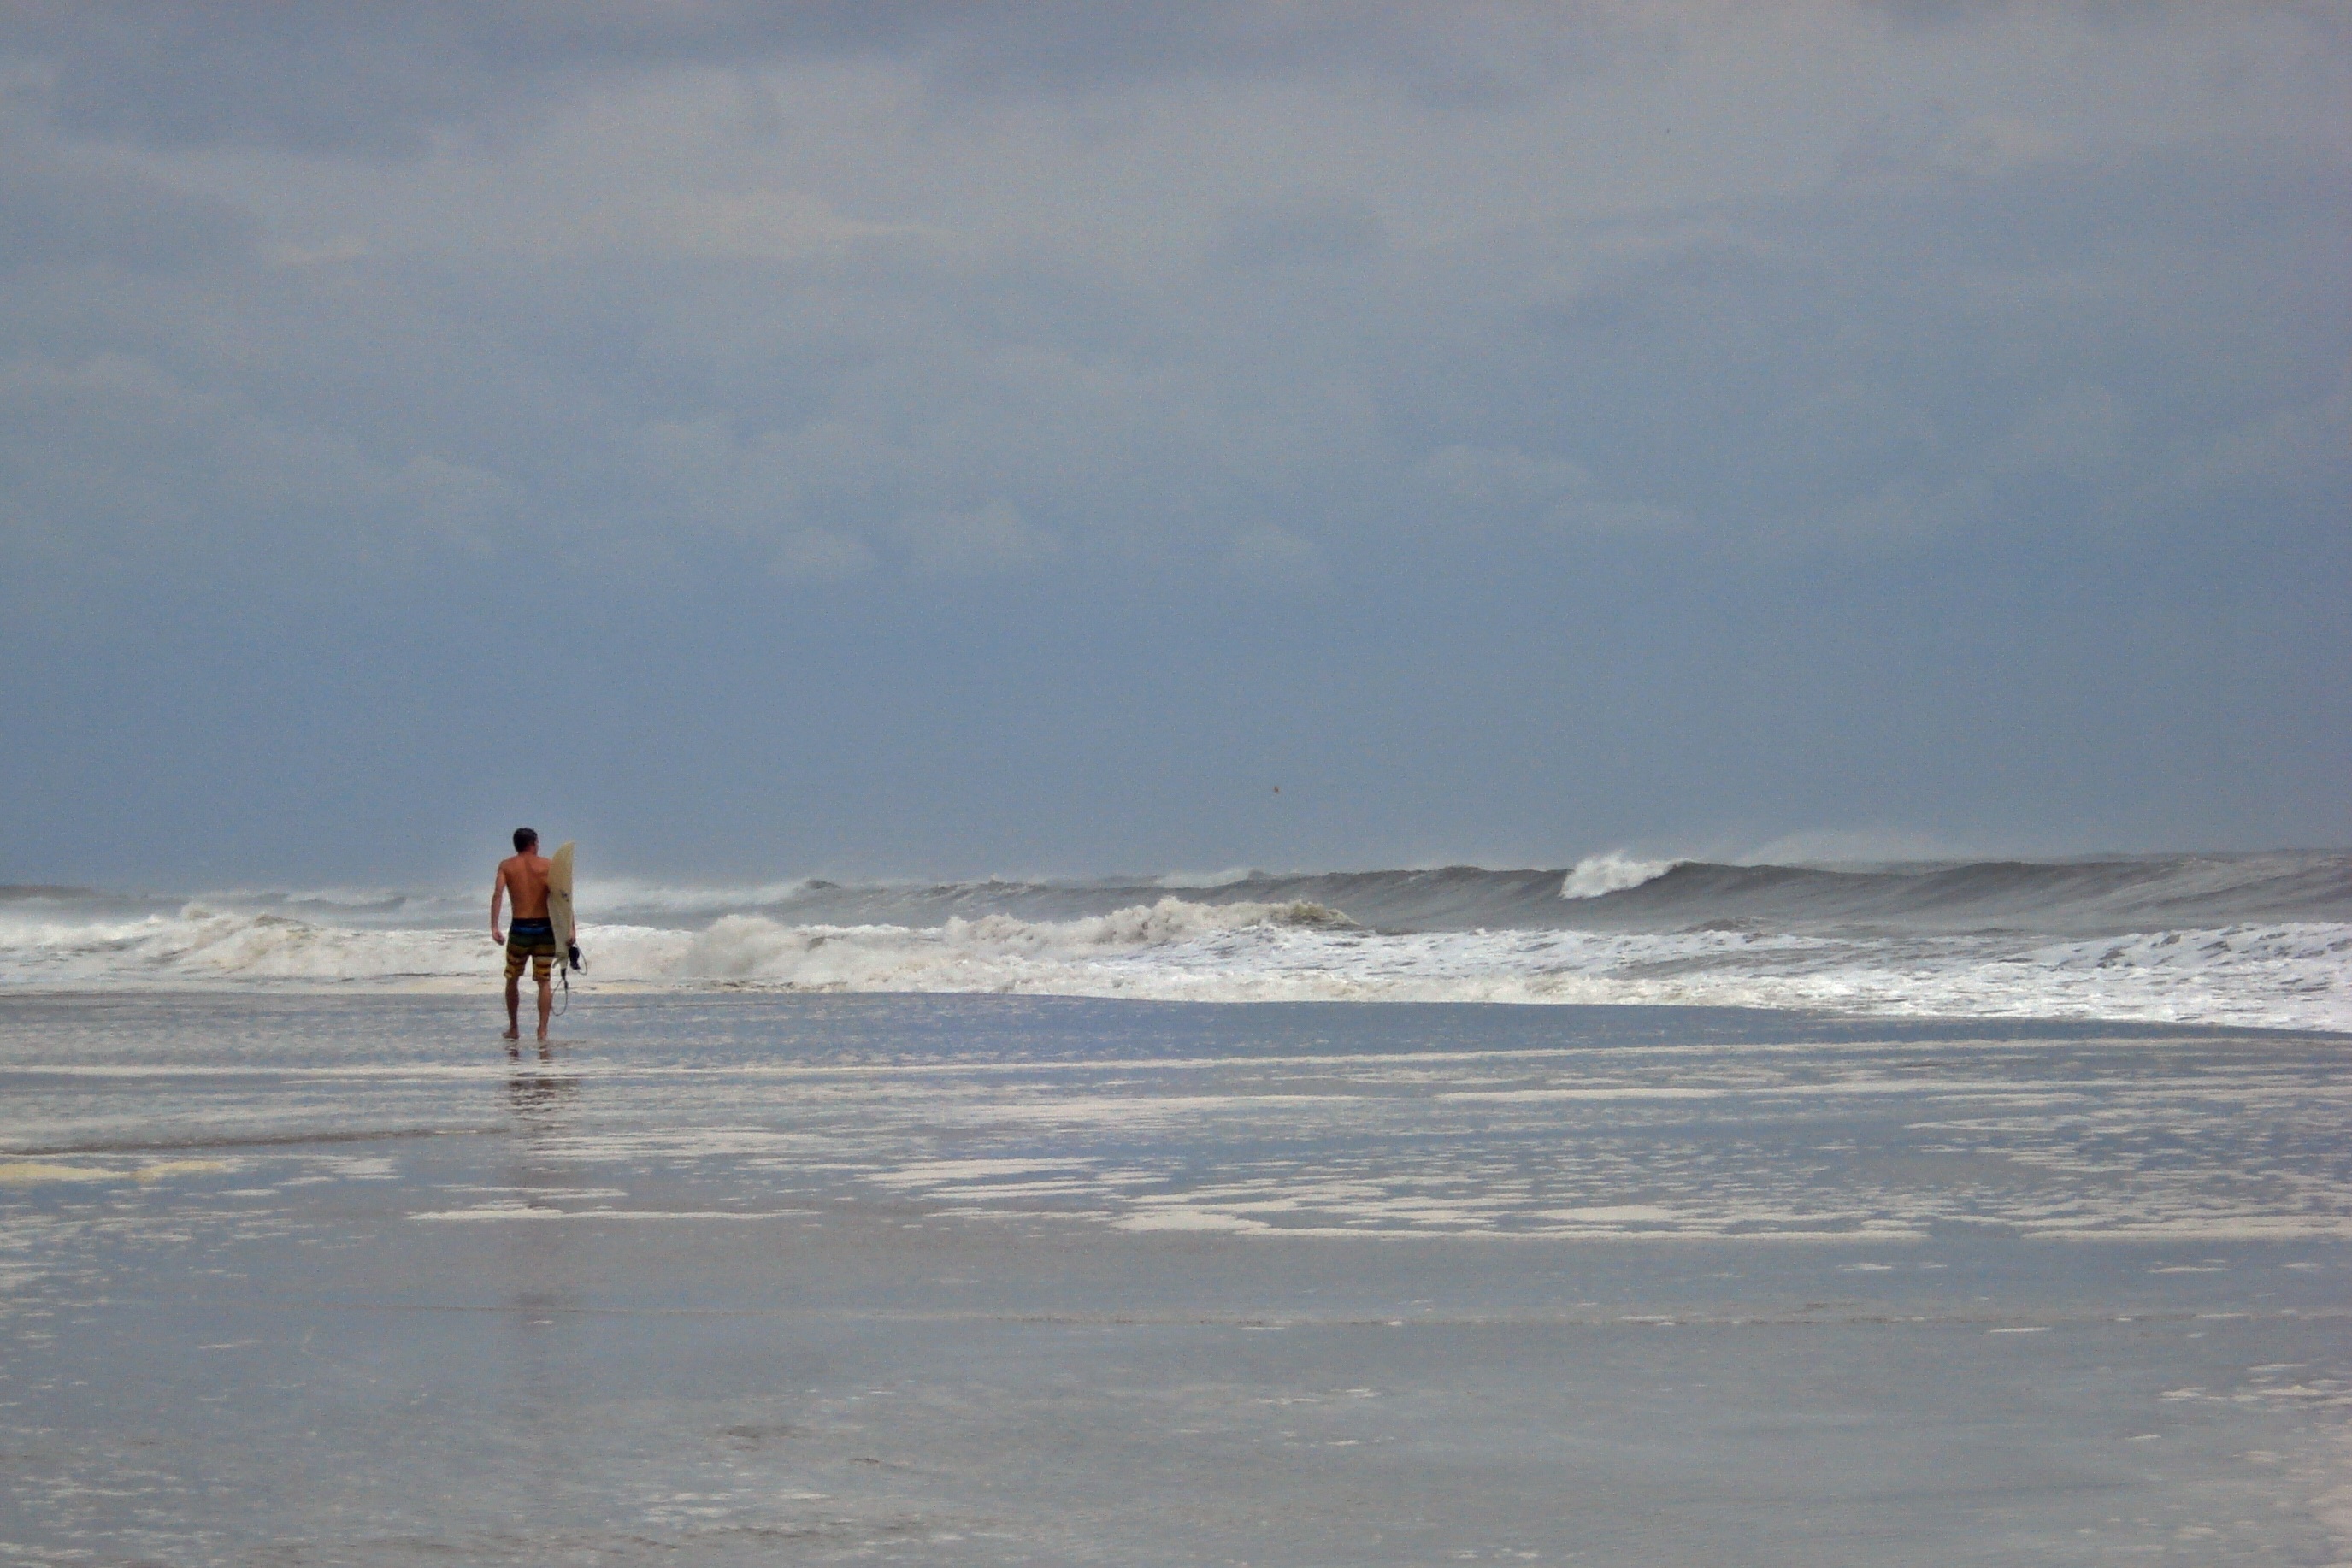
beach, sea, coast, sand, ocean, horizon, shore, wave, wind, vacation, surfing, body of water, wind wave